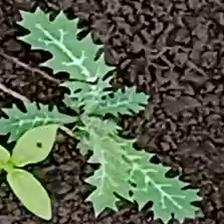
Weed species: Bilayat_(Mexicana_Argemone)